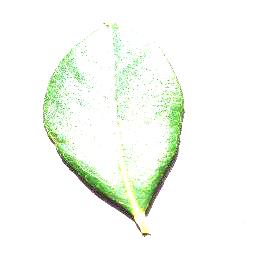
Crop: blueberry
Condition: healthy